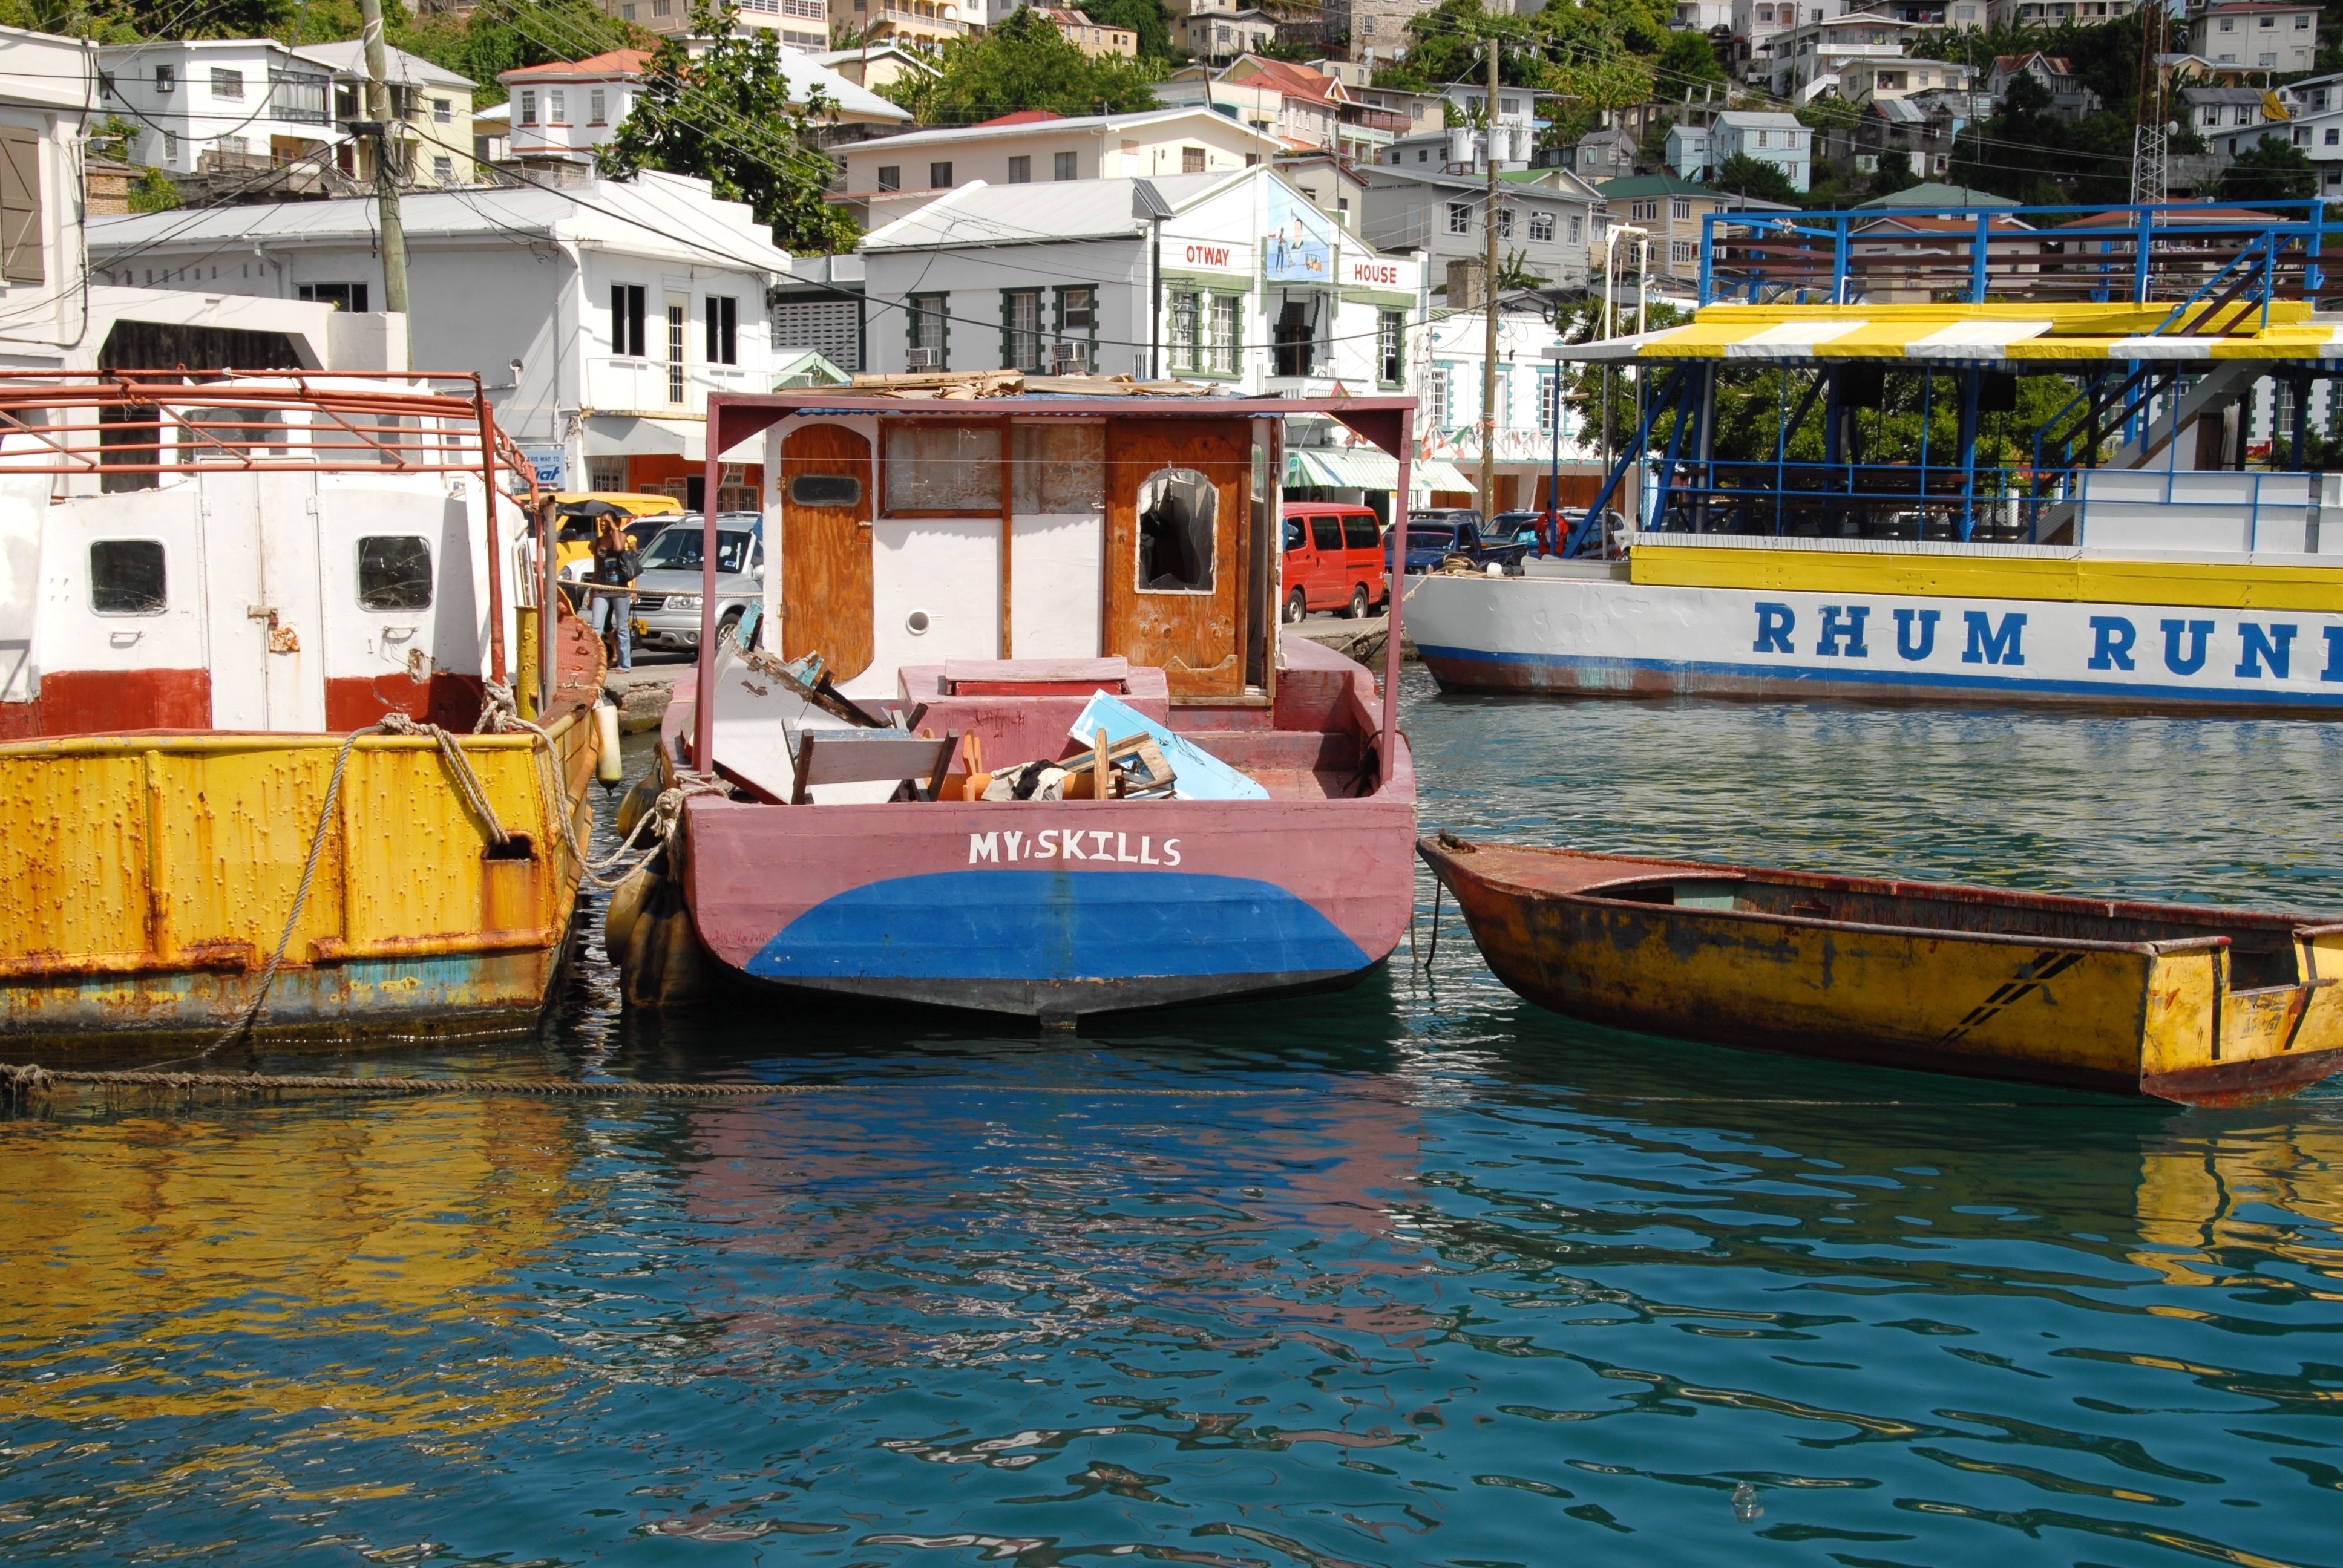
sea, boat, ship, vehicle, harbor, junk, waterway, ferry, boating, wooden, tugboat, watercraft, skills, fishing vessel, comments